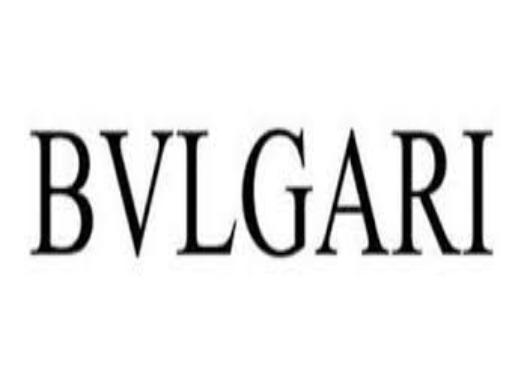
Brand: Bulgari
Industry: Clothes